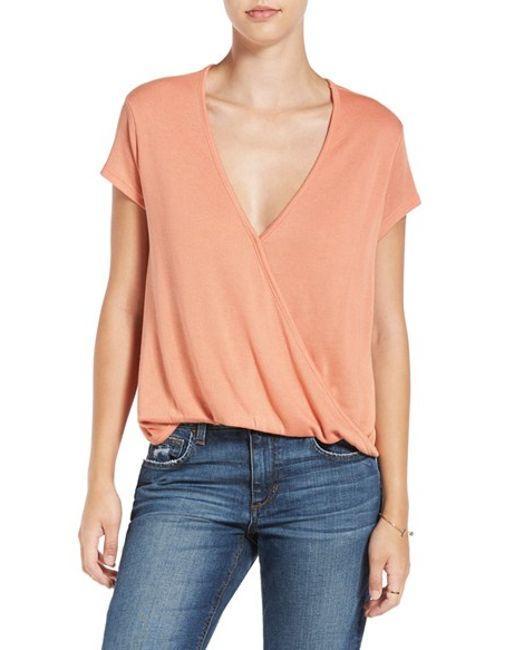
Orangefarbenes Oberteil mit V-Ausschnitt und halben Ärmeln für Damen